Nikolai van der Heyde

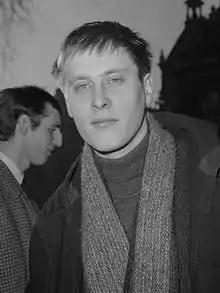
Nikolai van der Heyde (1965)

Nikolai van der Heyde (23 January 1936 – 6 August 2020) was a Dutch film director and screenwriter.